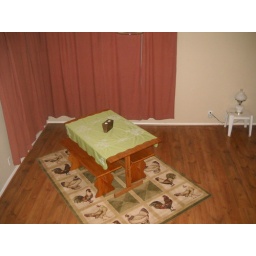
dining area in lake house